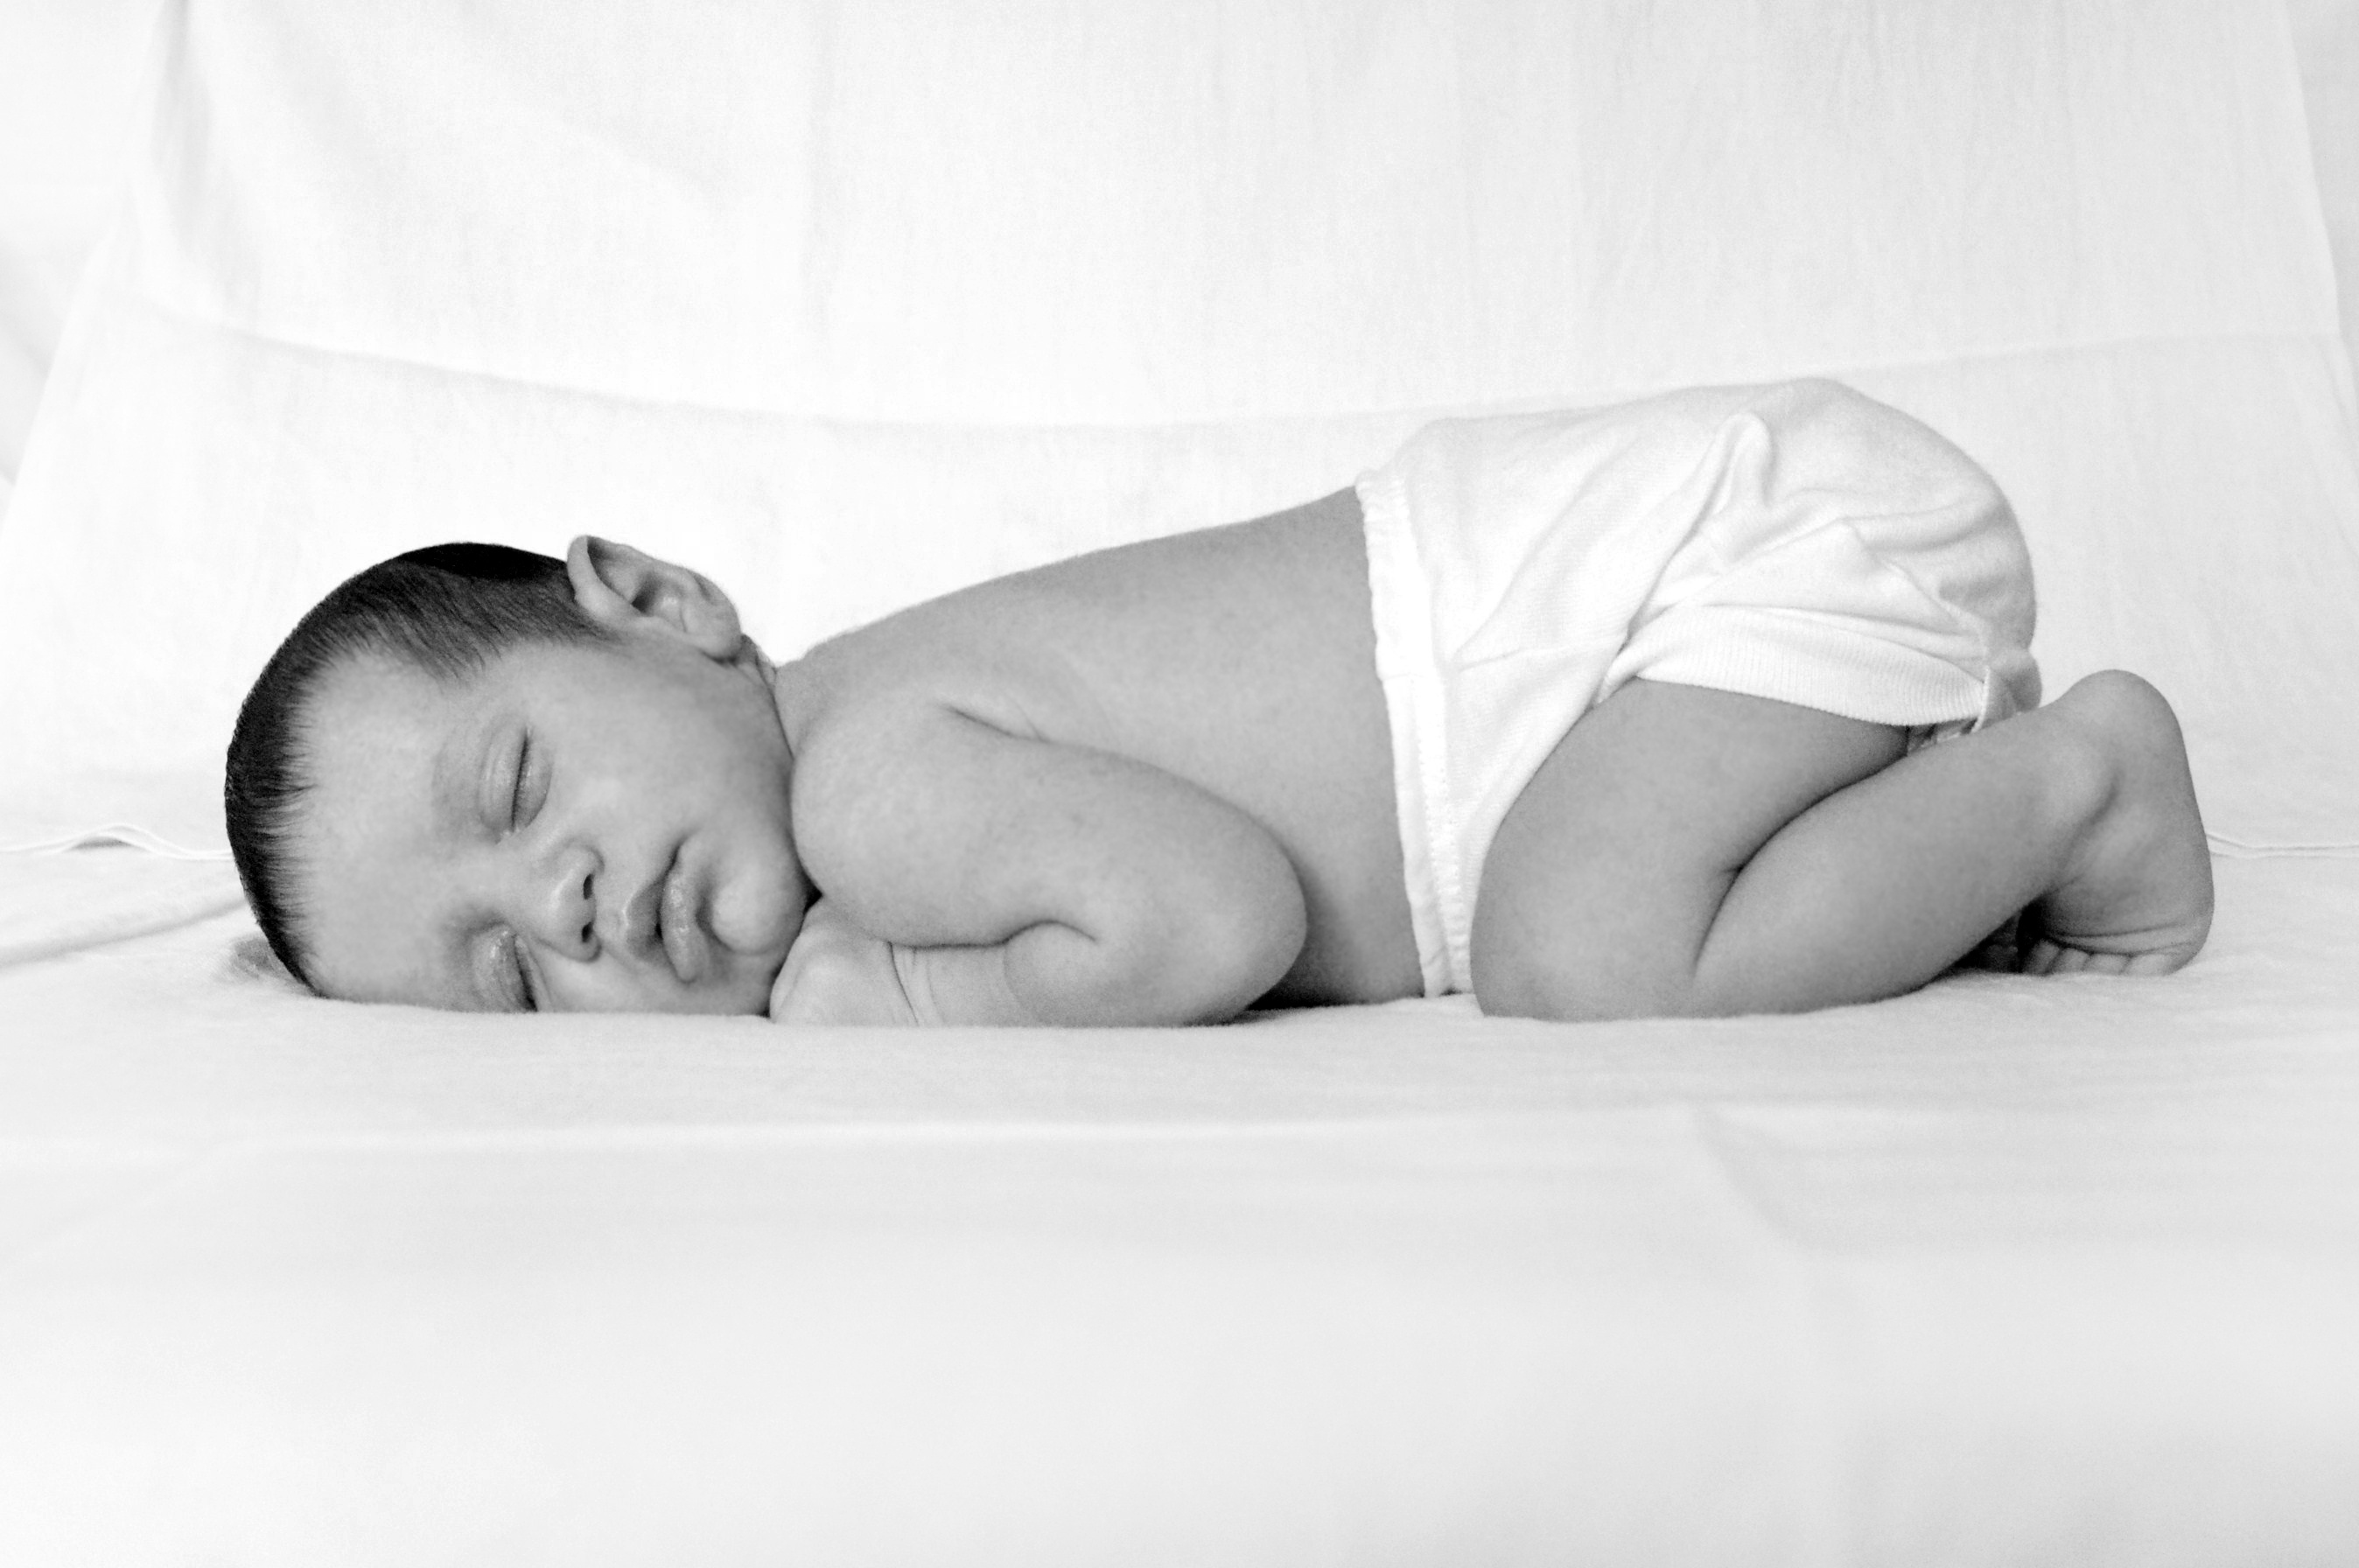
hand, person, black and white, white, photography, model, finger, sitting, child, monochrome, arm, chest, nap, sleep, back, infant, newborn, nude, diaper, interaction, photo shoot, position, sense, bimbo, fetal, monochrome photography, human positions, human action, art model